Galina Zmievskaya

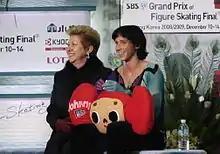
Zmievskaya with her pupil Johnny Weir at the 2008 Grand Prix Final.

Galina Yakovlevna Zmievskaya ("Halyna Yakivna Zmievs'ka") (born 1952) is a Ukrainian-American figure skating coach in the United States, formerly based in Odesa, Ukraine.